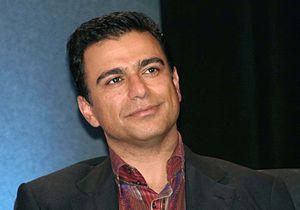
Omid Kordestani, né à Téhéran en 1963, est un consultant senior irano-américain du moteur de recherche Google. Il a été « vice-président senior chargé du développement commercial et industriel à l'international ». Il a aussi été « chargé du développement et de la mise en œuvre du modèle d'entreprise d'origine de Google ». Il a été listé en 2006 parmi les « 100 personnes qui façonnent notre monde » selon le magazine Time. En 2006 et 2007, il a été listé parmi les 400 personnalités américaines les plus riches selon Forbes.